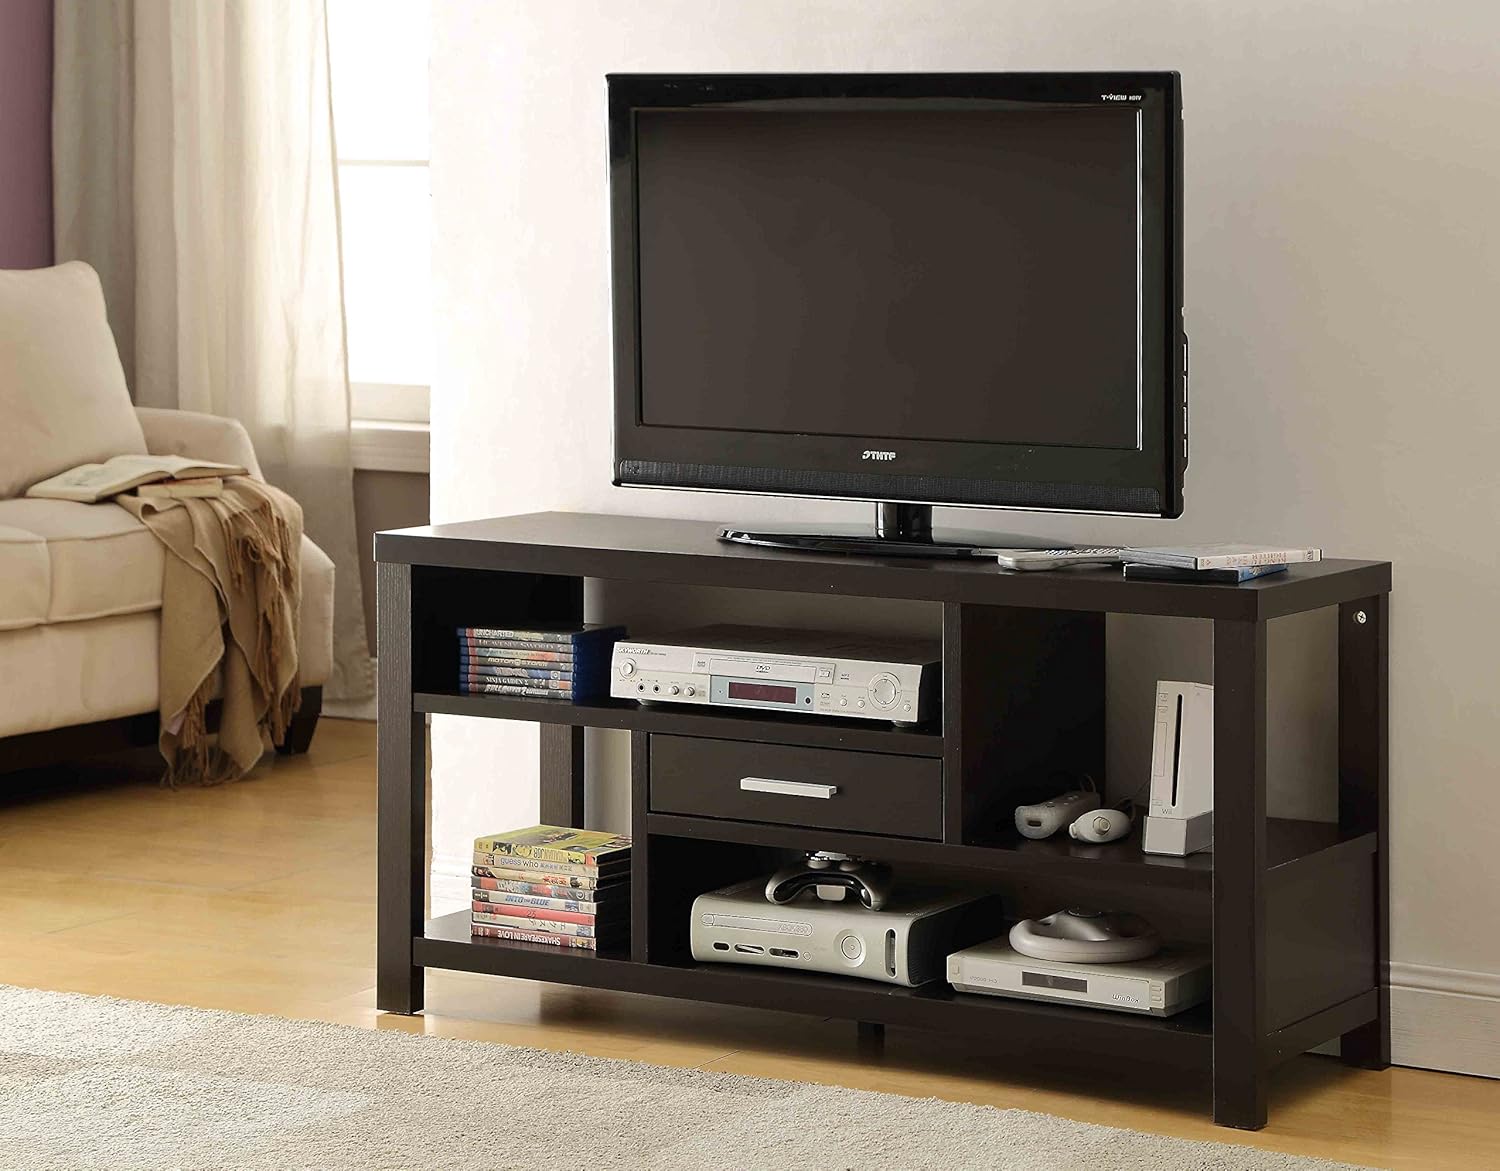
Cappuccino Finish TV LCD Plasma Entertainment Center Stand
Category: Amazon Home
This TV stand showcases clean lines that create a fresh urban look. This table features a beautiful cappuccino finish, four open section and one drawer for storage, and accommodates flat panel TVs up to 55". Finish: Cappuccino; Materials: Wood veneer, hardwood, MDF Number of shelves: Four open compartment shelves and One drawer. Features modern design. Dimensions: 23.5 inches high x 47.5 inches wide x 16 inches deep. Assembly required.
Features: Finish: Cappuccino | Features (4) four open sections for storage and (1) Drawer | Accommodates flat panel TVs up to 55" | Measures: 23.5 inches high x 47.5 inches wide x 16 inches deep | Assembly required